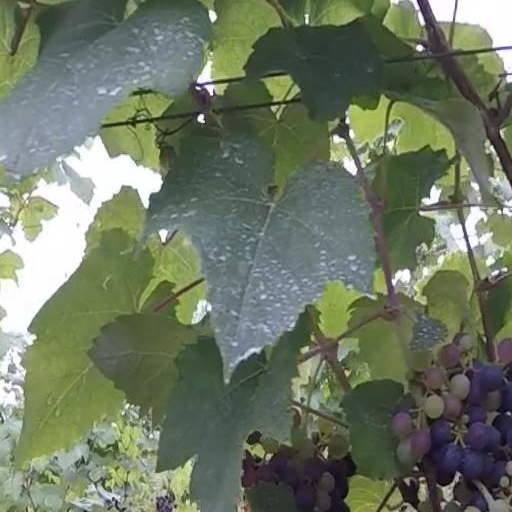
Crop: grape